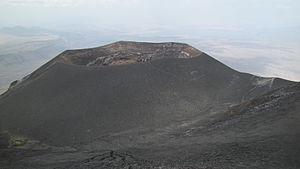
L'Ol Doinyo Lengaï est un stratovolcan de Tanzanie située dans la vallée du grand rift qui parcourt l'Afrique orientale du Nord au Sud. C'est le seul volcan actif de Tanzanie. Ol Doinyo Lengaï est un terme maa, la langue des Masaïs dont elle est la montagne sacrée, qui signifie « Montagne des Dieux » en français. Il fait partie du massif du Ngorongoro et une savane s'étend à ses pieds.